Jérémy Roy (cyclist)

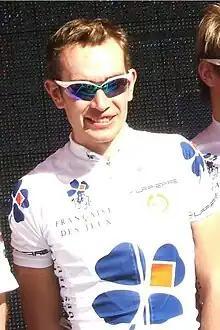
Roy at the 2009 Tour Down Under

Jérémy Roy (born 22 June 1983) is a French former professional road bicycle racer, who competed as a professional between 2003 and 2018, spending his entire career with the team through its various team guises. He was named the most aggressive rider of the 2011 Tour de France after escaping into breakaways on many stages and continuously attacking from inside the breakaway.